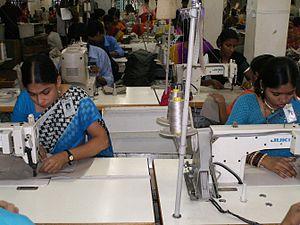
Des femmes au travail dans une usine de vêtements. Cette photo a été prise à l'occasion d'une mission d'observation de la FIDH au Bangladesh.
La Fédération internationale pour les droits humains est une organisation non gouvernementale fédérative dont la vocation est d’agir concrètement pour le respect de tous les droits énoncés dans la Déclaration universelle des droits de l'homme de 1948 – les droits civils et politiques comme les droits économiques, sociaux et culturels.